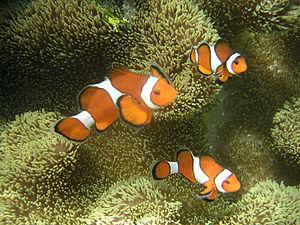
La détermination du sexe est l’ensemble des facteurs qui décident du sexe d’un organisme.